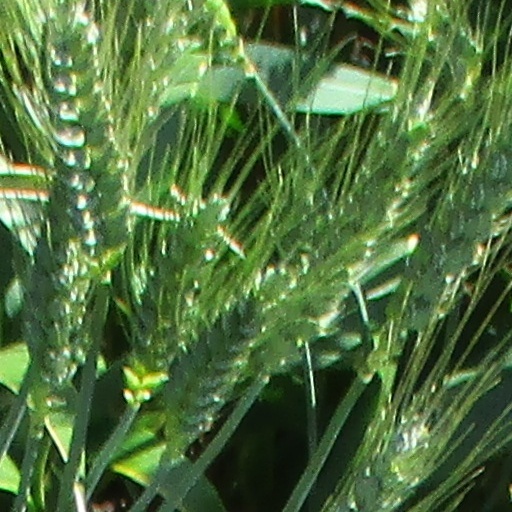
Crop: wheat